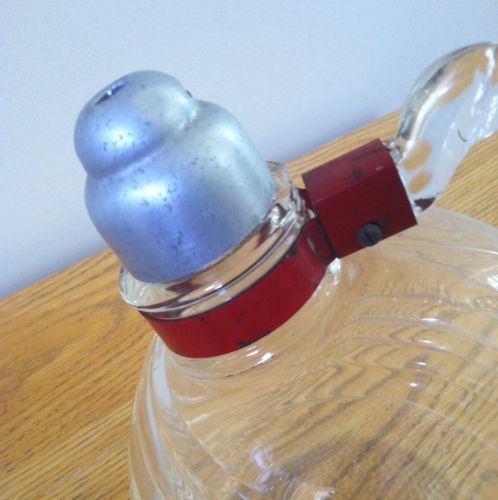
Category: kettle